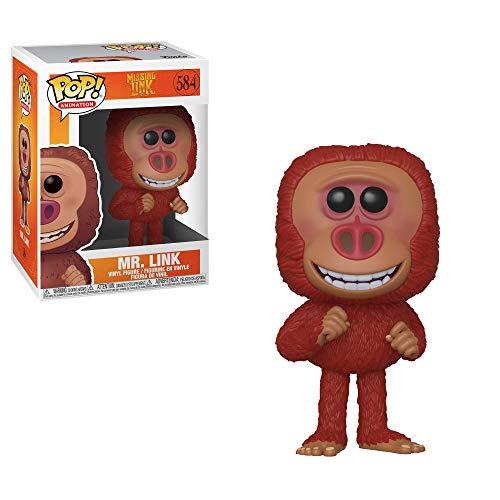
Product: Funko Pop! Animation: Missing Link - Link
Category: Toys & Games | Toy Figures & Playsets | Action Figures
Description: From missing link, Link, as a stylized POP vinyl from Funko.
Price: $7.05
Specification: ProductDimensions:2.5x2.5x3.8inches|ItemWeight:5.6ounces|ShippingWeight:5.6ounces(Viewshippingratesandpolicies)|ASIN:B07NSQCXHX|Itemmodelnumber:39978|Manufacturerrecommendedage:6yearsandup